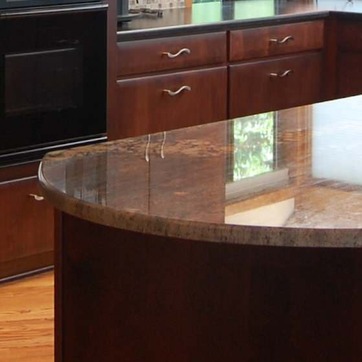
Material: polishedstone